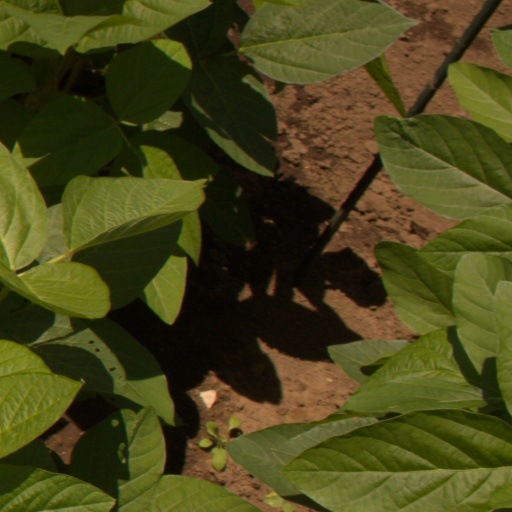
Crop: soybean